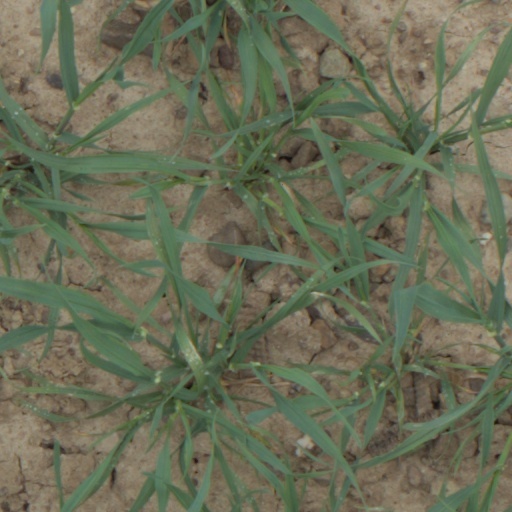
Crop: wheat